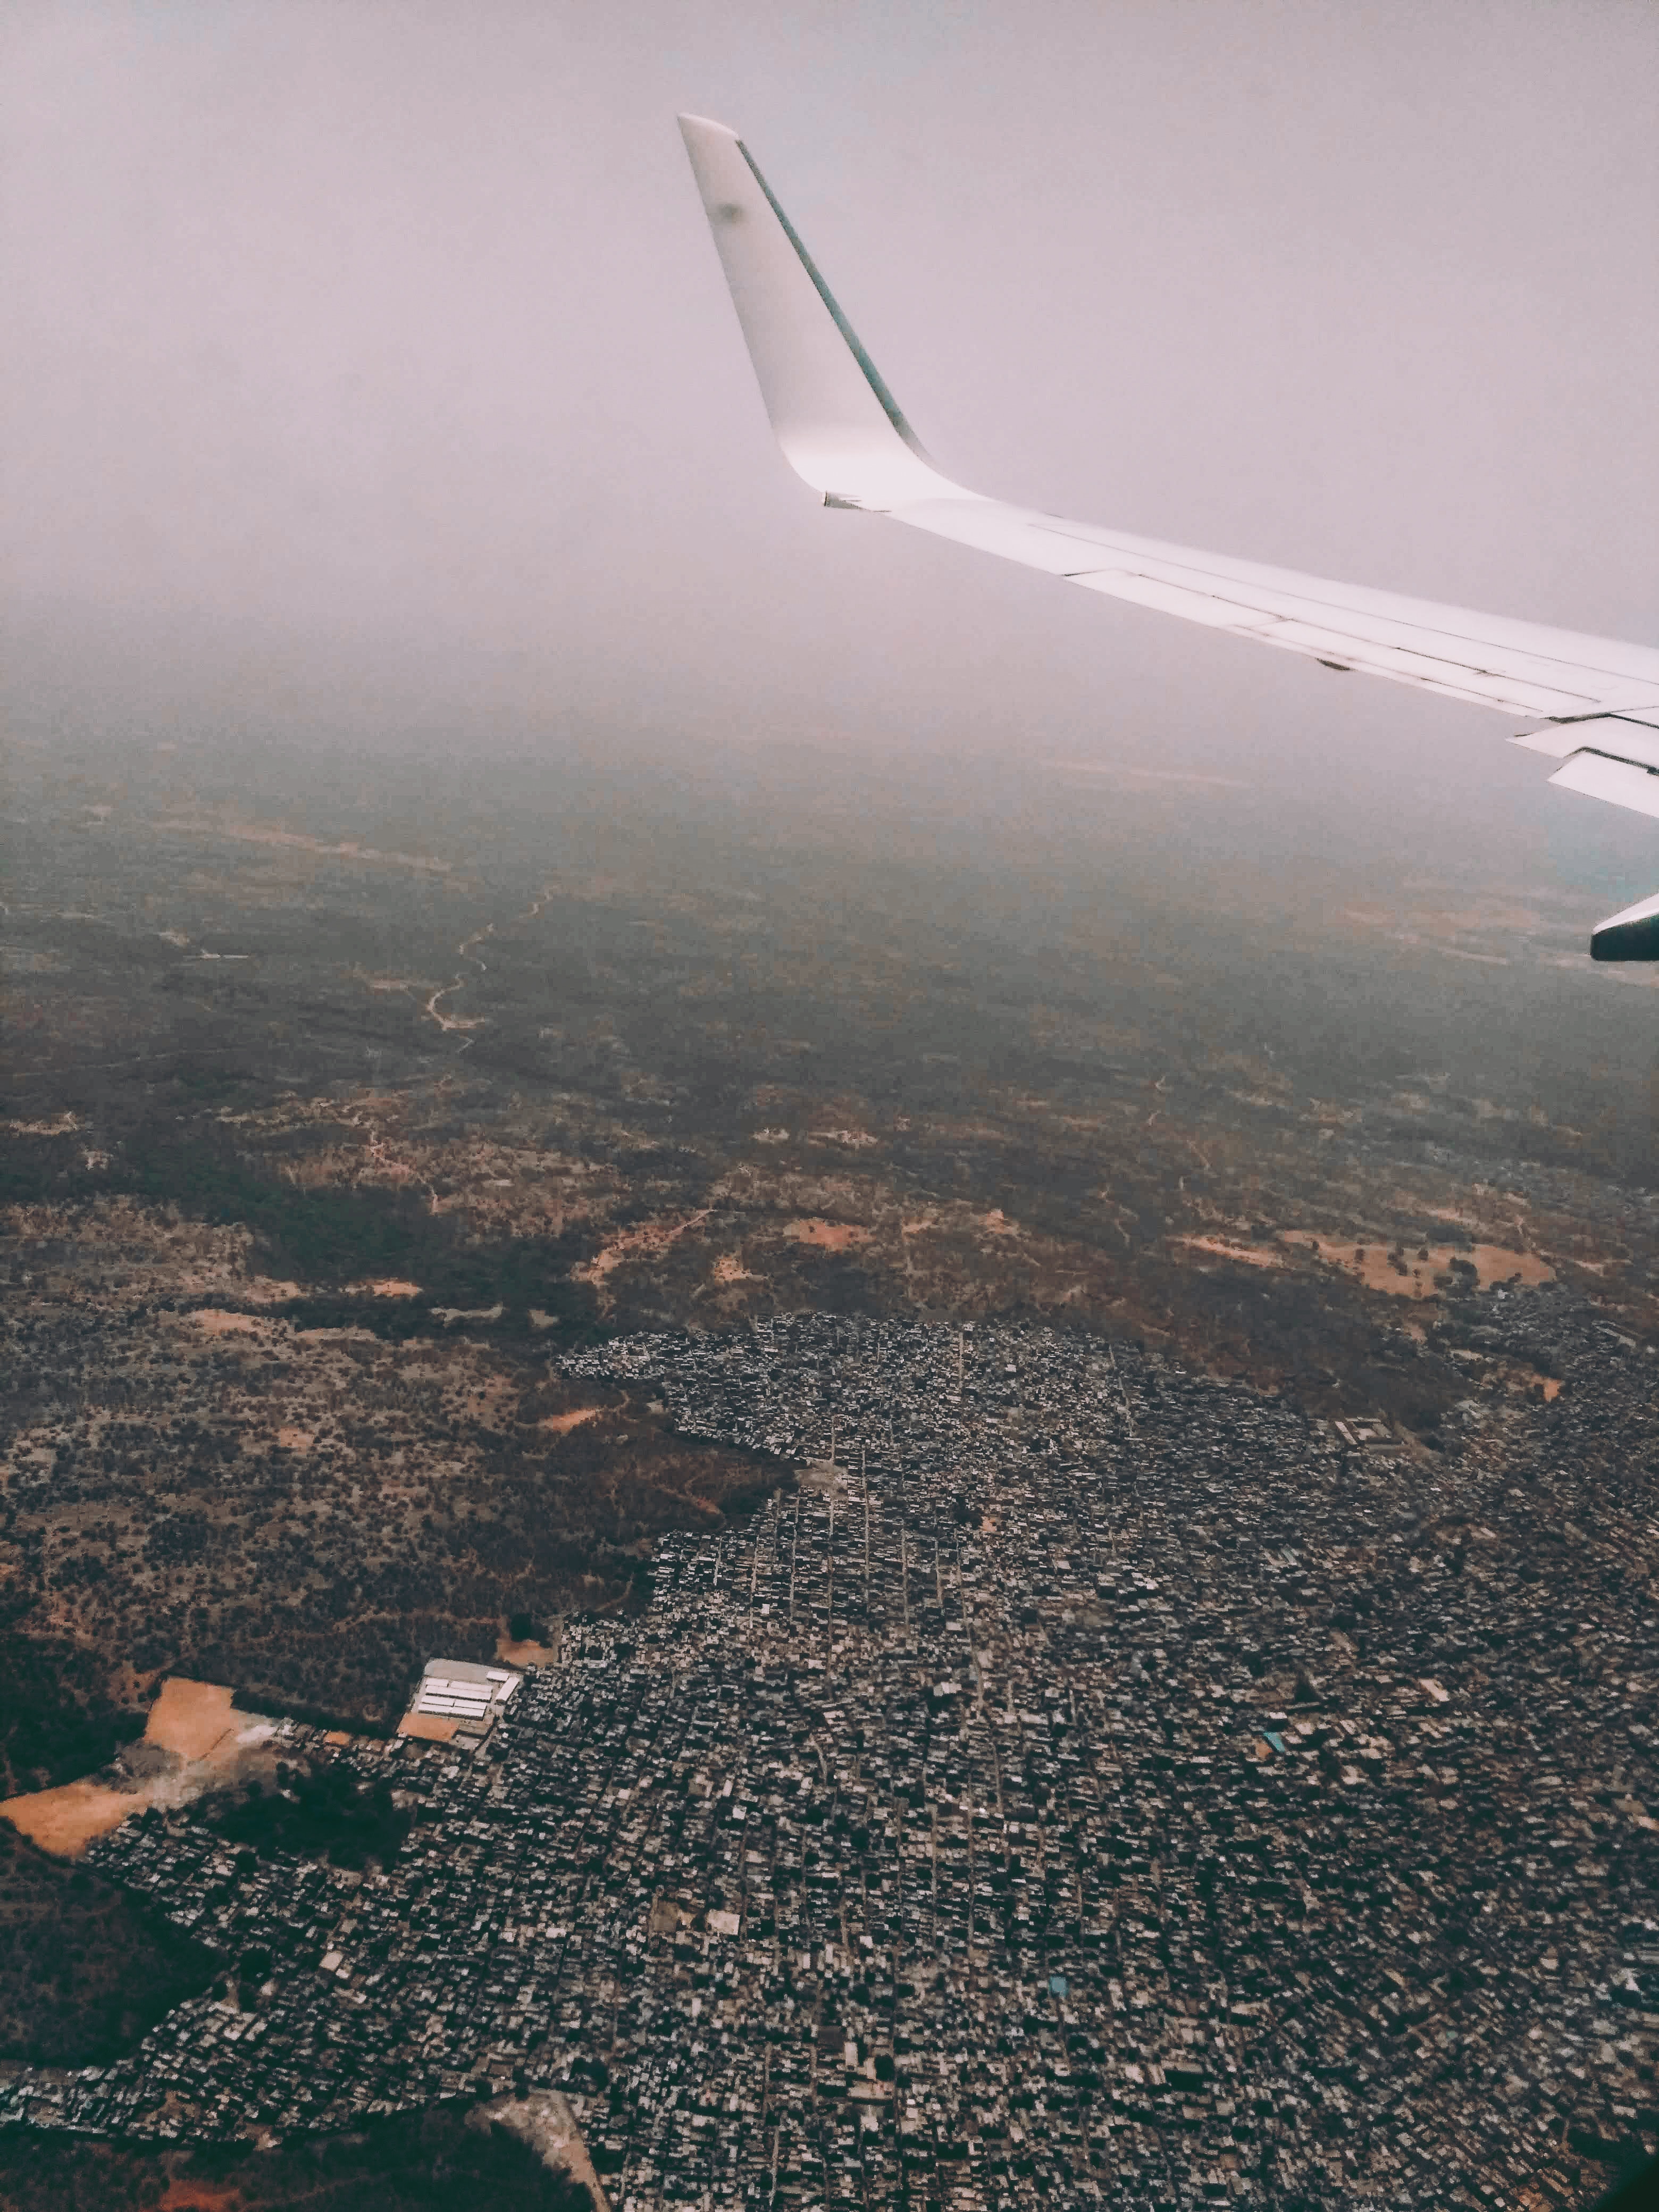
air travel, sky, aerial photography, wing, airline, flight, airplane, flap, atmosphere, aviation, cloud, photography, bird's eye view, landscape, aircraft, aerospace engineering